Bigfork Village Hall

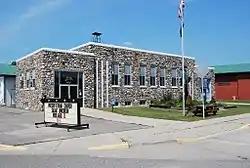

Bigfork Village Hall is a historic fieldstone municipal hall built in 1936 with Works Progress Administration funds to provide a government and community center in Bigfork, Minnesota, United States. It remains at its original location on Minnesota State Highway 38 and is listed on the National Register of Historic Places.